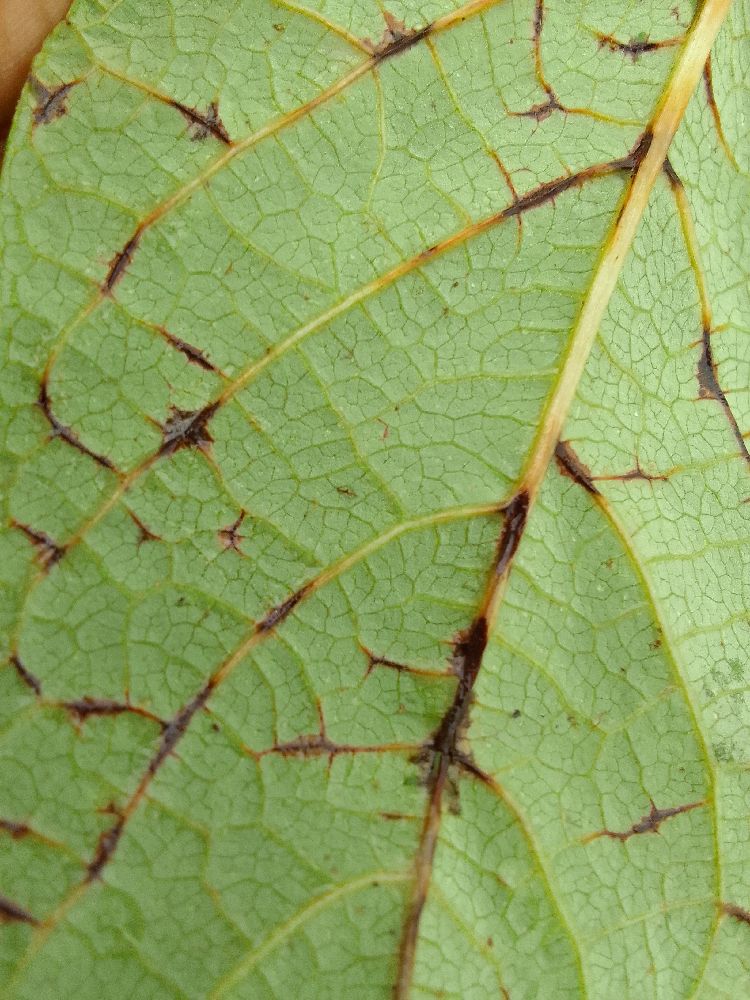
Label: anthracnose